Ramamurthy Nagar

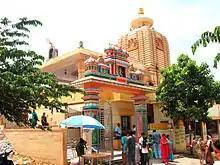
Sri Sundara Anjaneya Swami Temple

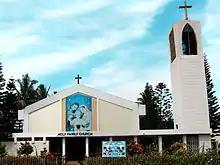
Holy Family Church

There are many temples in Yerraiahna Palya/Ramamurthy Nagar, including the old Marammana gudi, Muneswarana gudi, KodandaRama temple, Raja Veera Madakari Nayaka Sabha Bhavana in old Yerraiahna Palya; the Sri Sundara Anjaneya Swami Temple in NRI layout, built in 2008, reflects the Orissa temple style architecture.